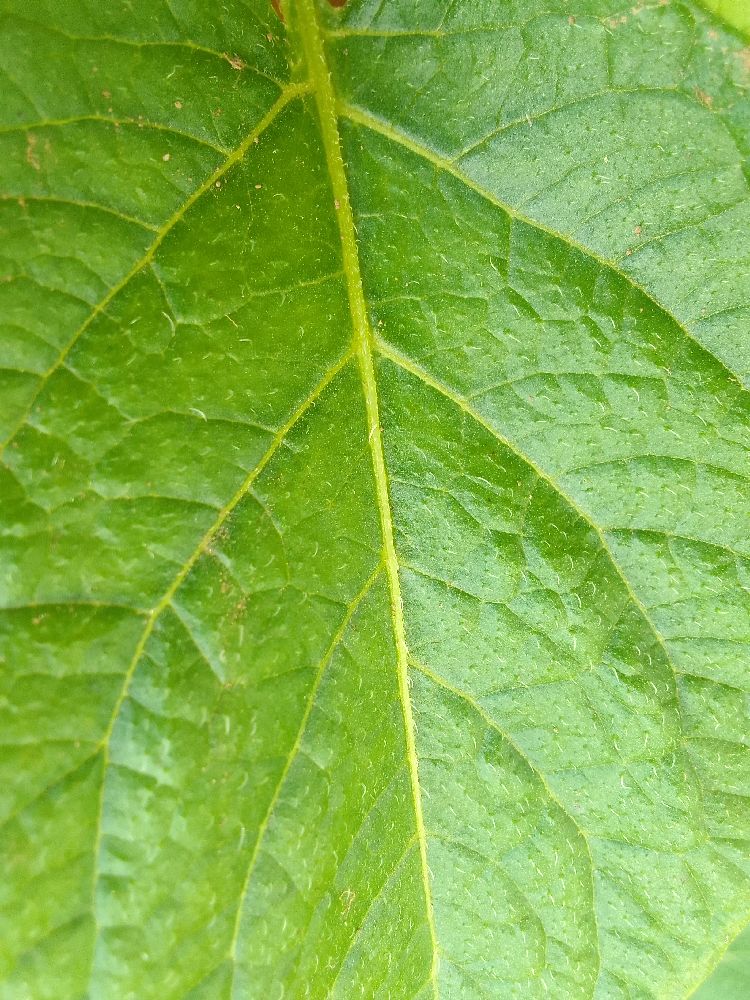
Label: Healthy